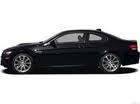
Car model: 2012 BMW M3 Coupe